Saints Peter and Paul Church, Iwye

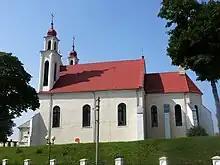
General view

Saints Peter and Paul Church in the town of Iwye, Belarus, is a Brick Gothic church, partly altered in Baroque fashion. It is currently an active Roman Catholic church belonging to the Diocese of Grodno. It is included in the list of protected historical and cultural heritage of Belarus.